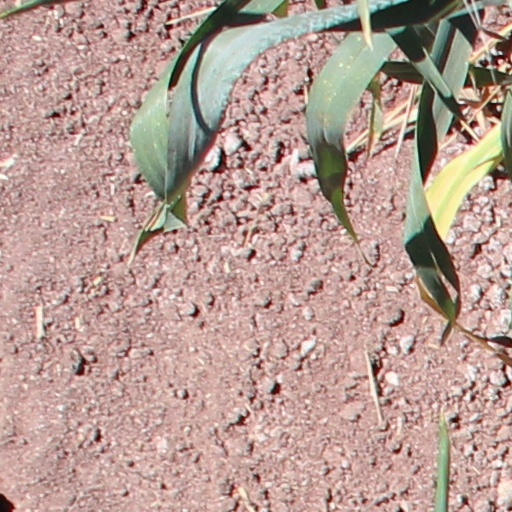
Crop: wheat